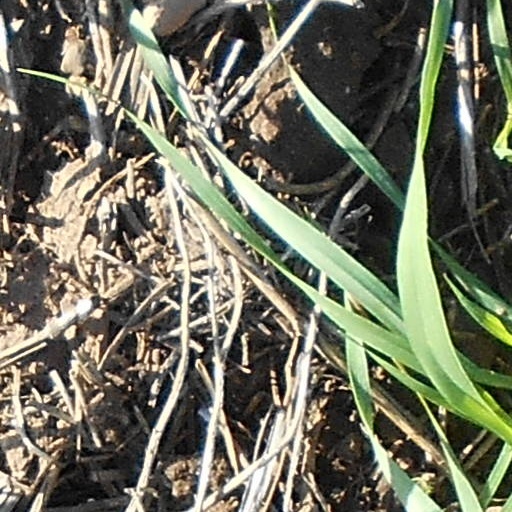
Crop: wheat